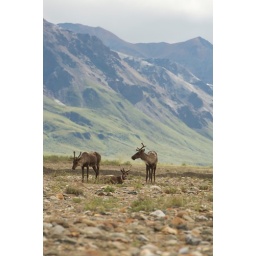
Caribou found in the river bed